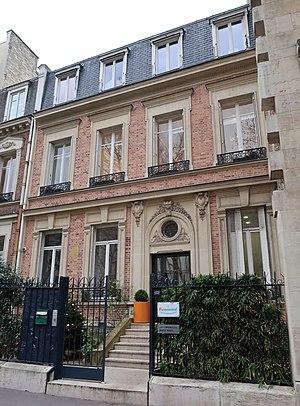
Ancienne société Label Flèche (du chanteur Claude François), 122 boulevard Exelmans (Paris, 16e).
Claude François, surnommé « Cloclo », né le 1ᵉʳ février 1939 à Ismaïlia et mort accidentellement le 11 mars 1978 à Paris, est un chanteur, danseur, musicien et producteur musical français des années 1960 et 1970.